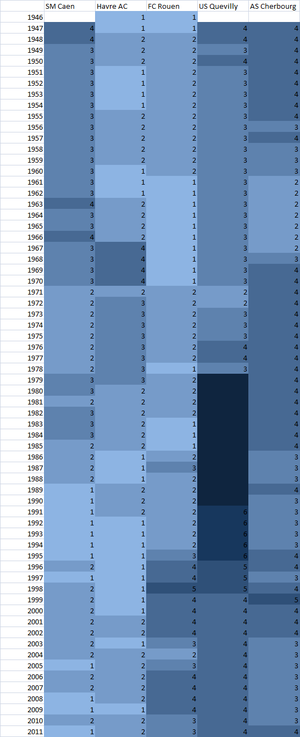
Cet article traite des rivalités dans le football en Normandie.